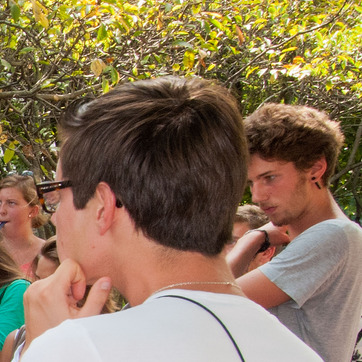
Material: hair